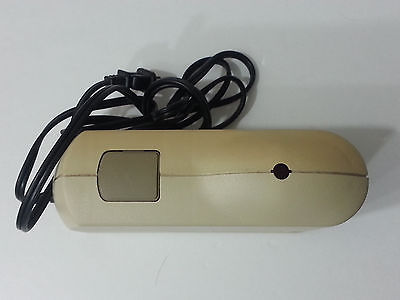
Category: stapler